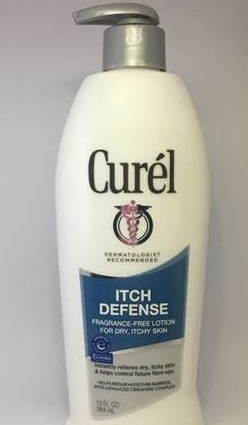
Label: plastic